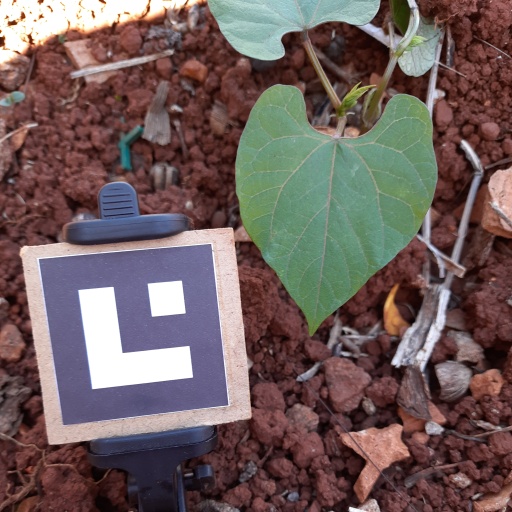
Observations: flat surface, no eating holes, under shade